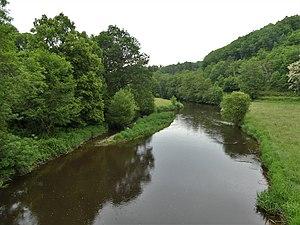
La Creuse au pont de la route départementale 7 à la Rochette, Saint-Médard-la-Rochette, Creuse, France. Vue prise en direction de l'aval.
La Creuse est un cours d'eau français, qui coule dans les départements de la Creuse, de l'Indre, d'Indre-et-Loire et de la Vienne, en régions Centre-Val de Loire et Nouvelle-Aquitaine.
Saint-Médard-la-Rochette est une commune française située dans le département de la Creuse, en région Nouvelle-Aquitaine.